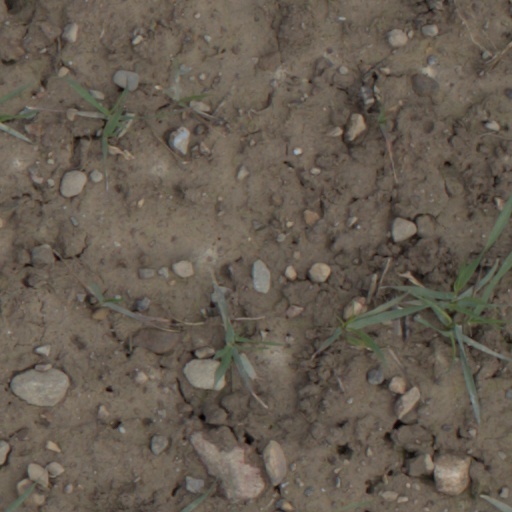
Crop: wheat